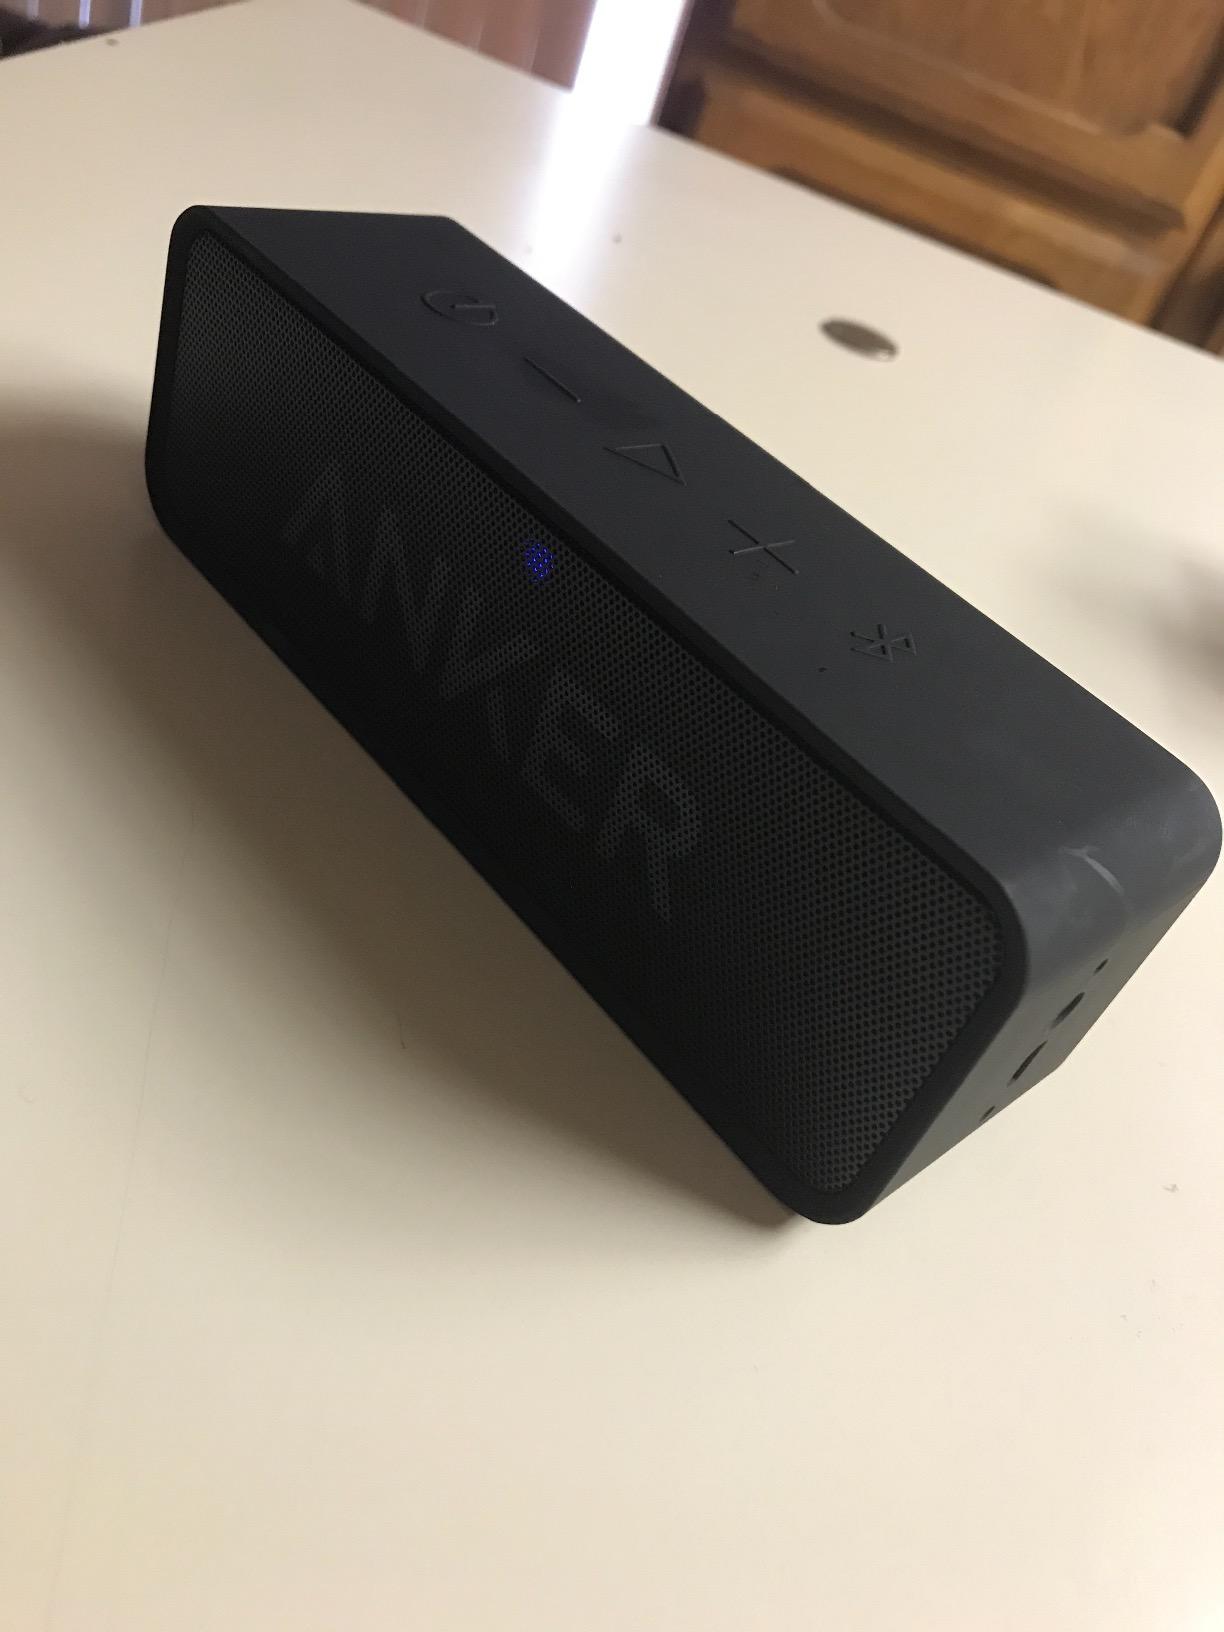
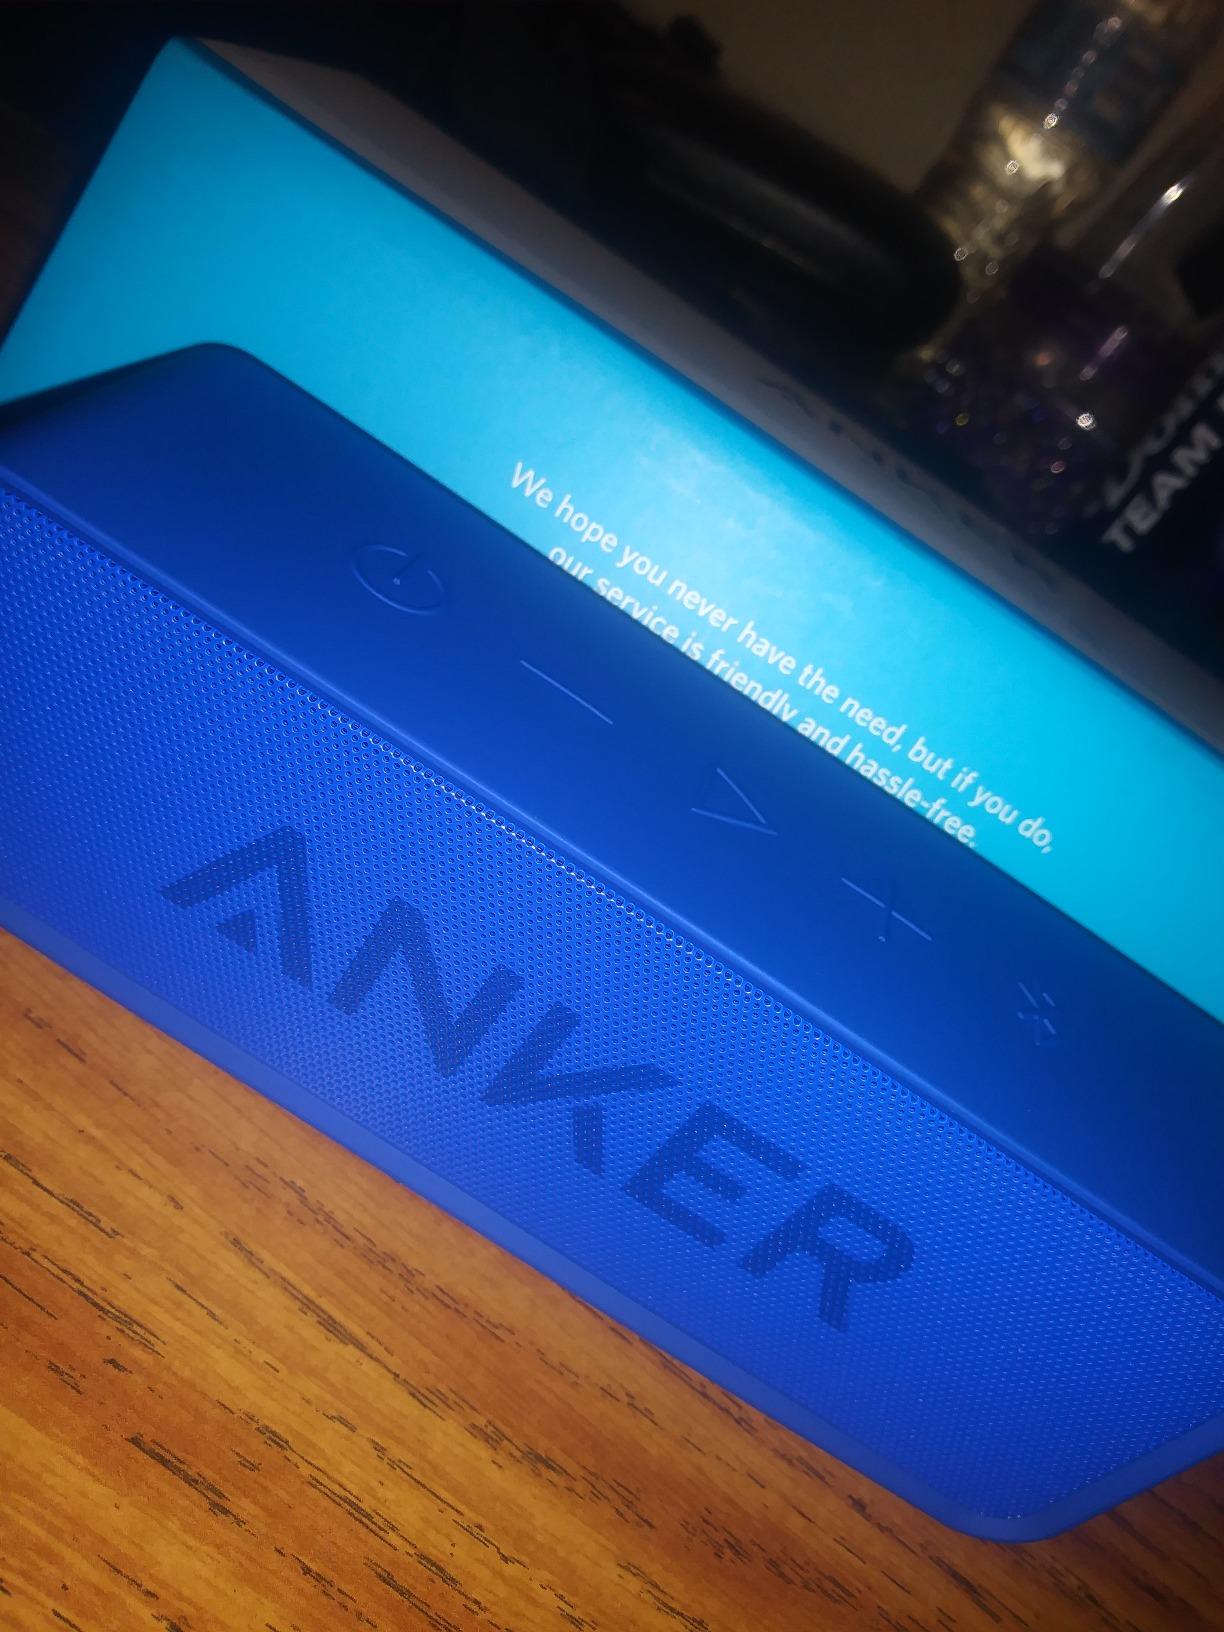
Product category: speaker
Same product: no